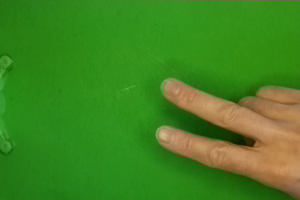
Label: scissors